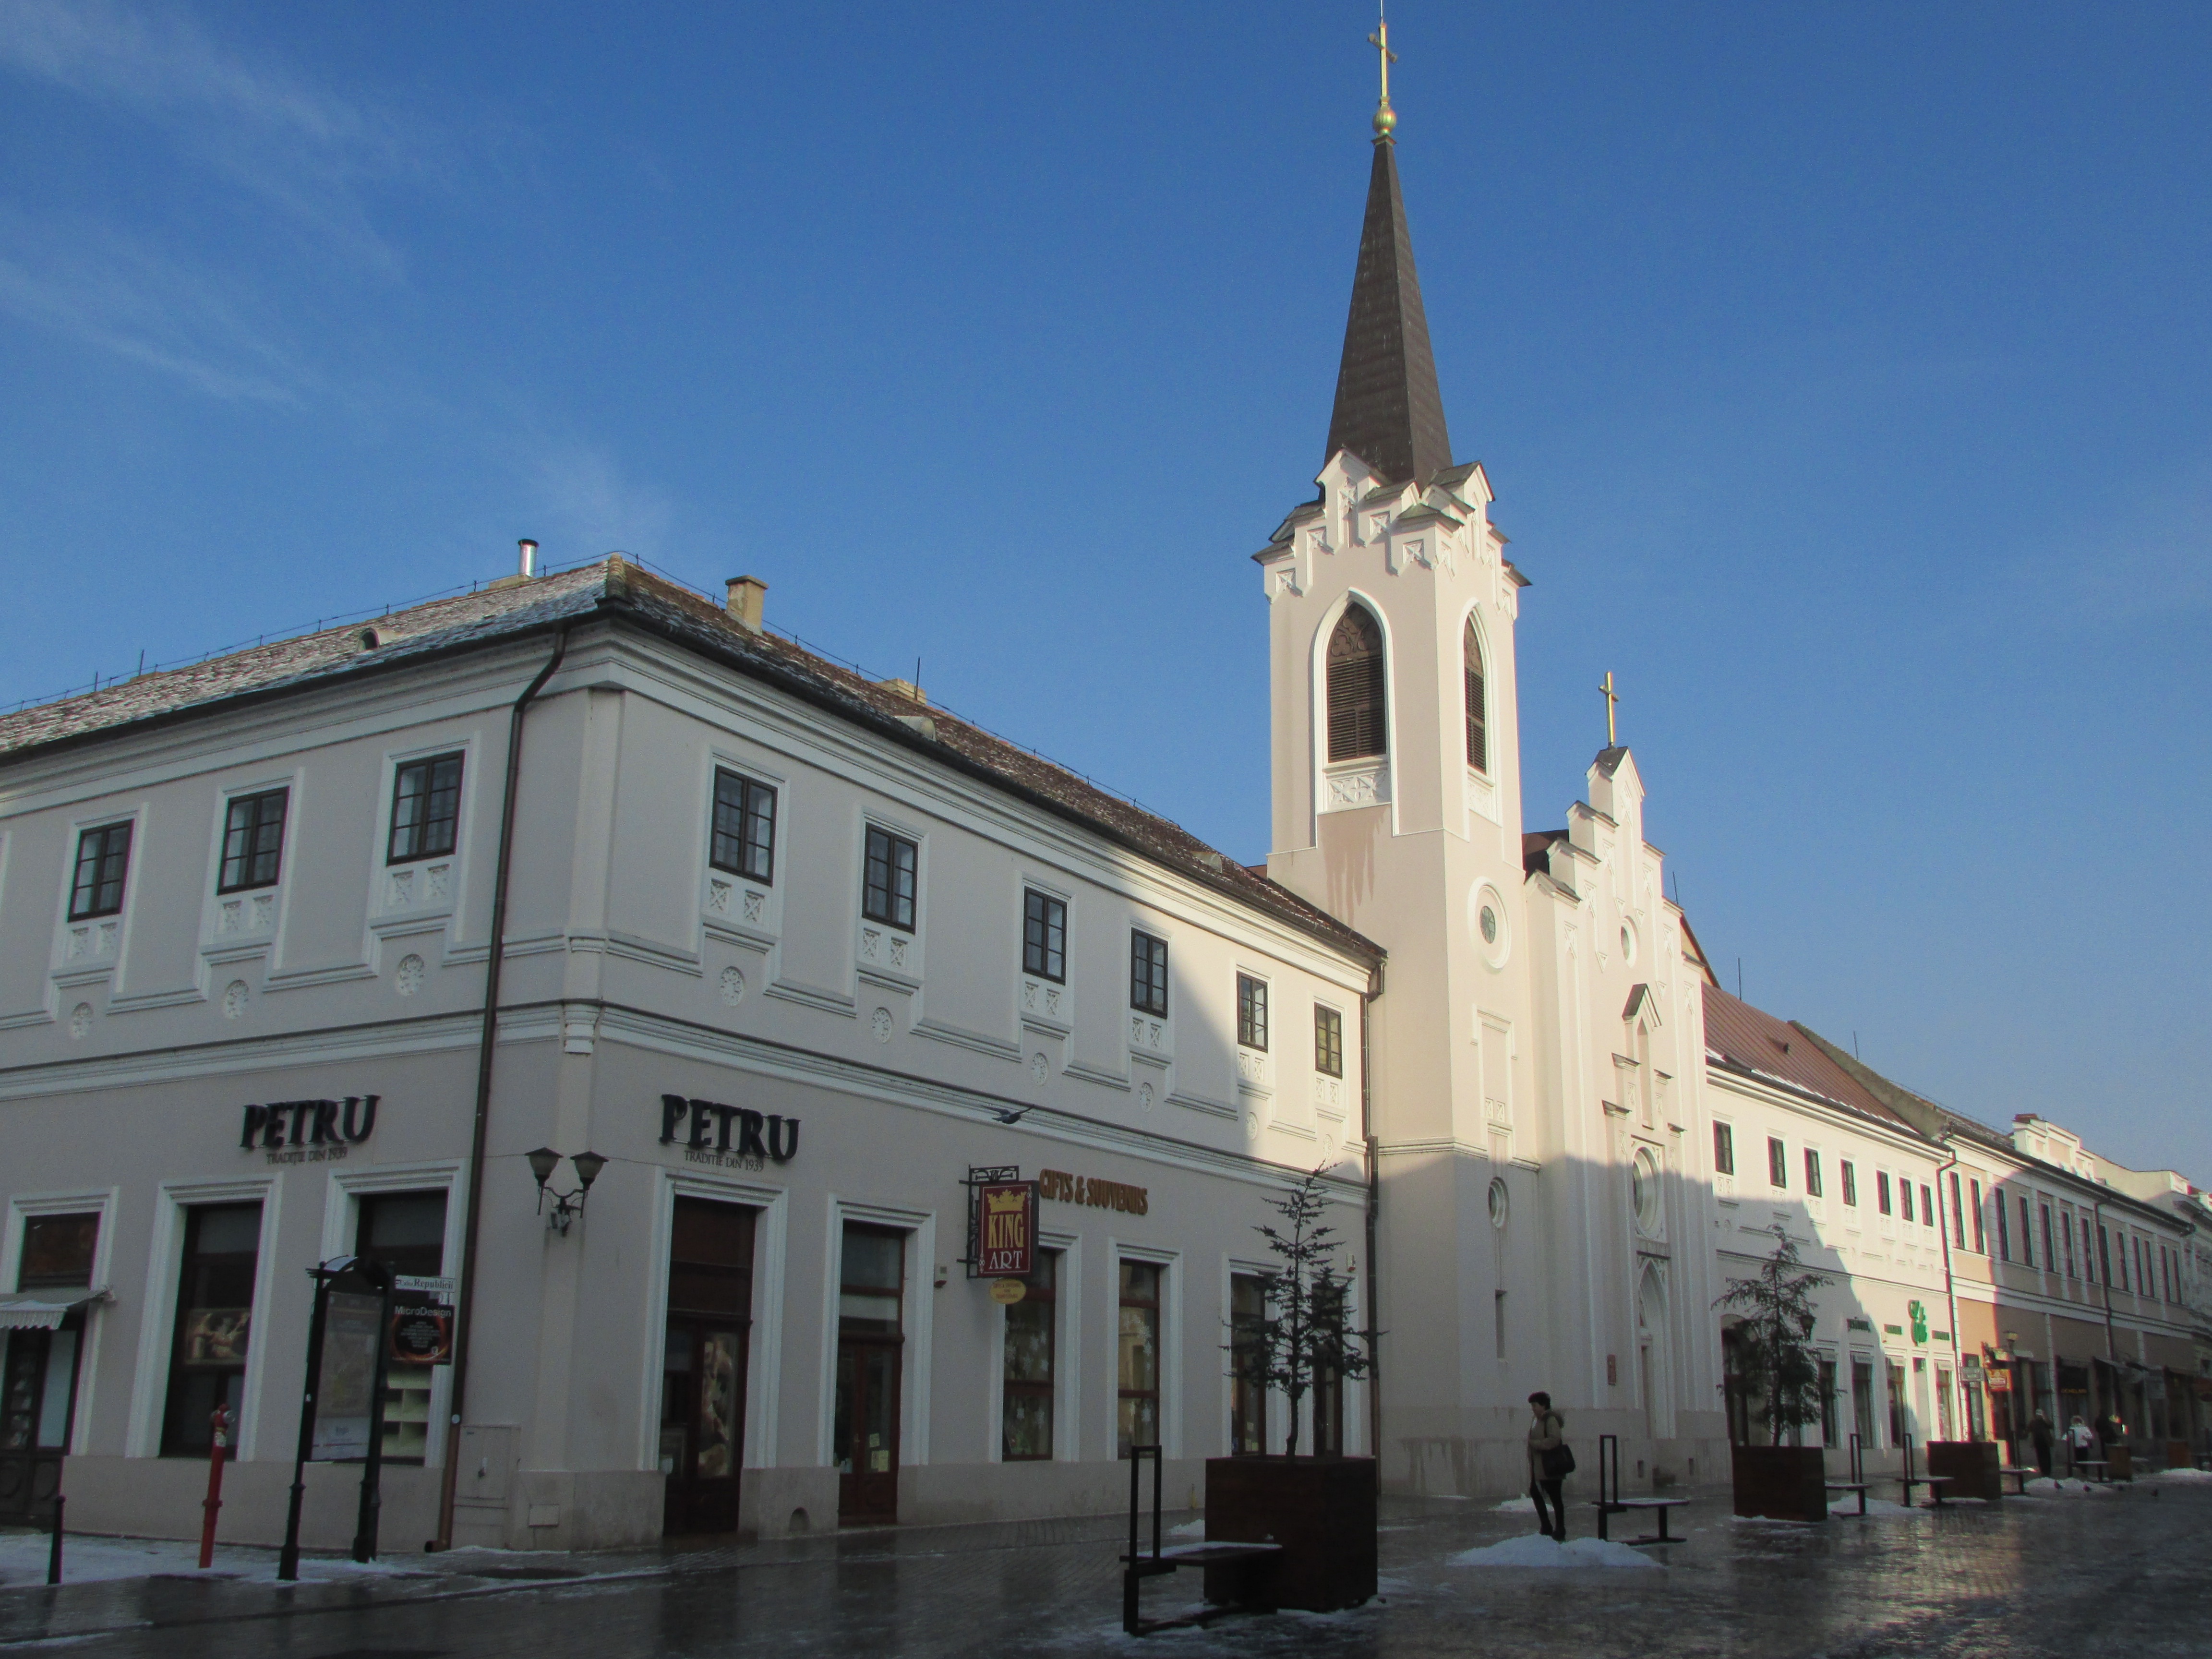
architecture, building, palace, landmark, facade, church, place of worship, center, basilica, romania, tours, oradea, crisana, historic site